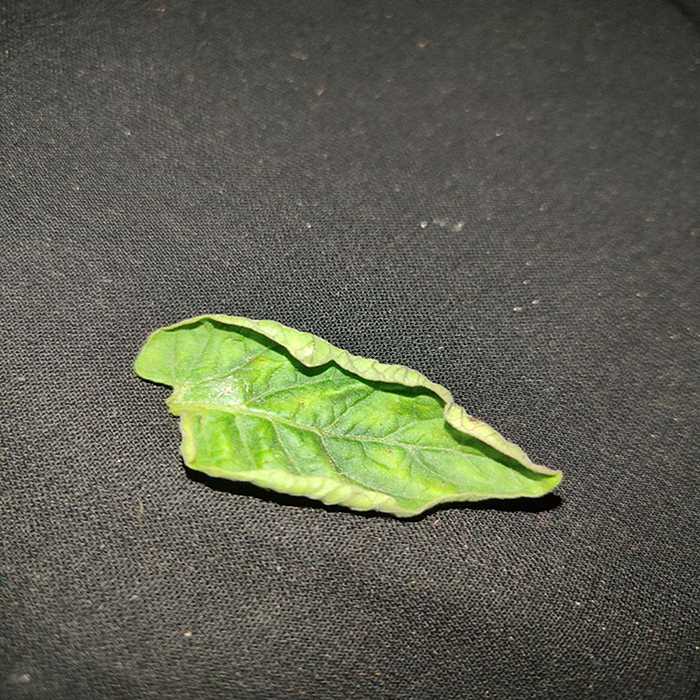
Plant: Tomato
Label: Tomato leaf curl virus